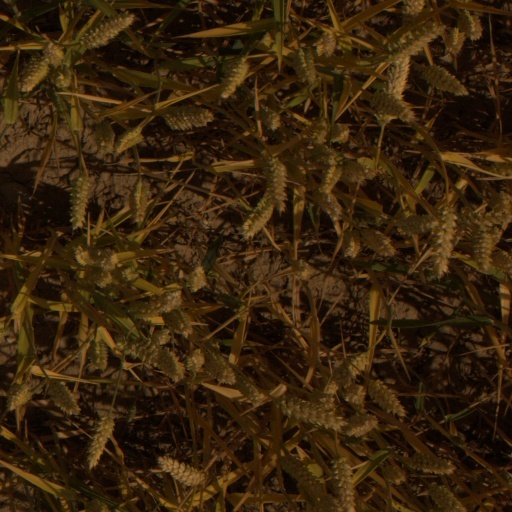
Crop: wheat